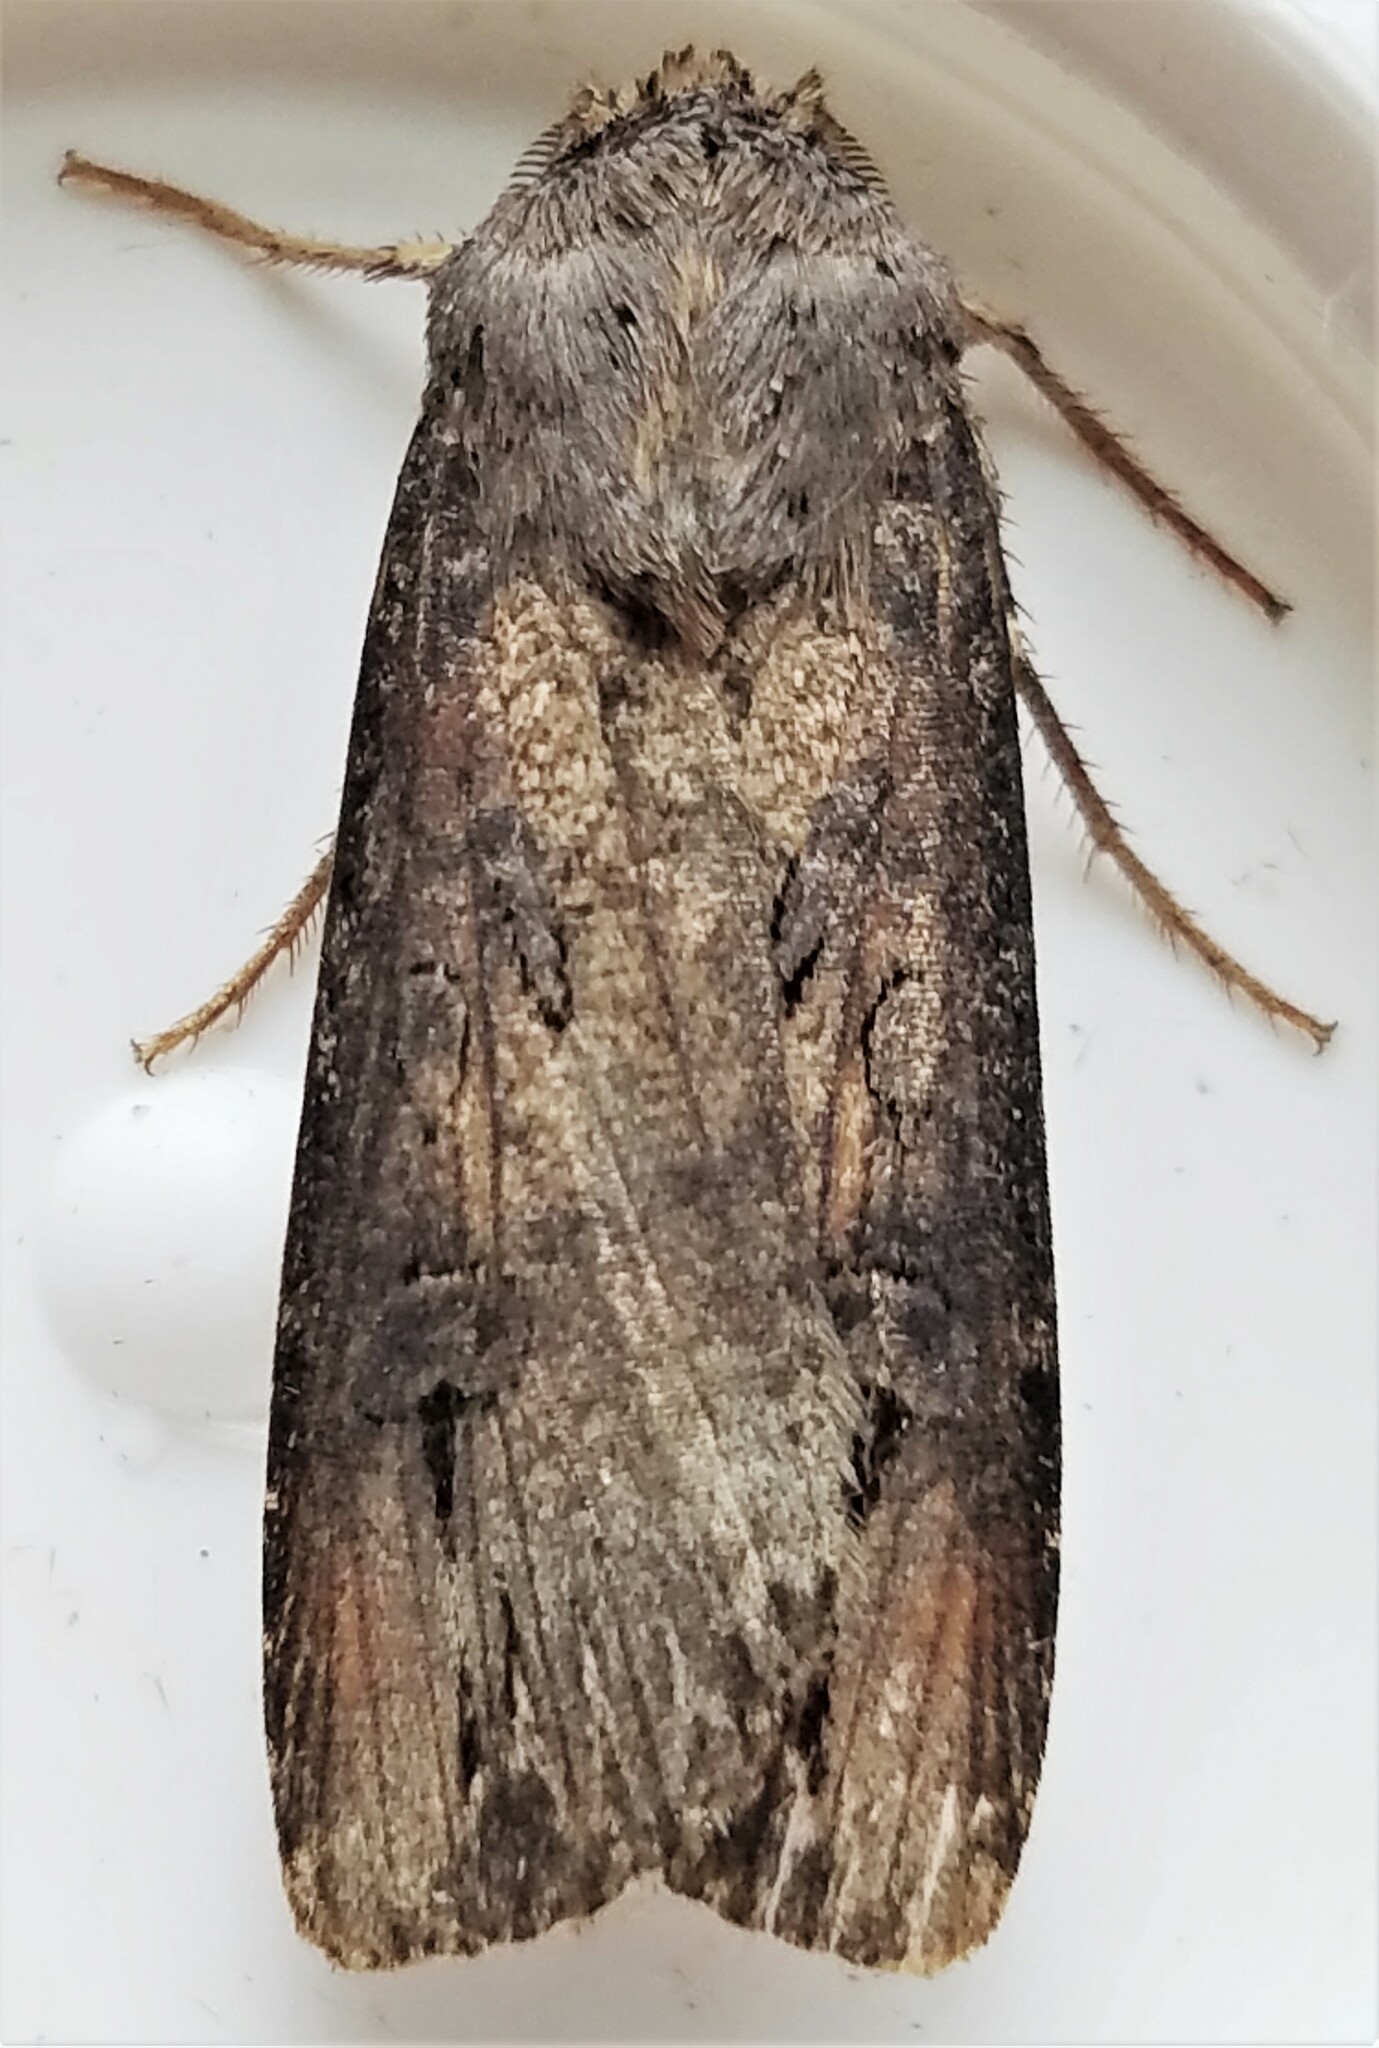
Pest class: cutworms